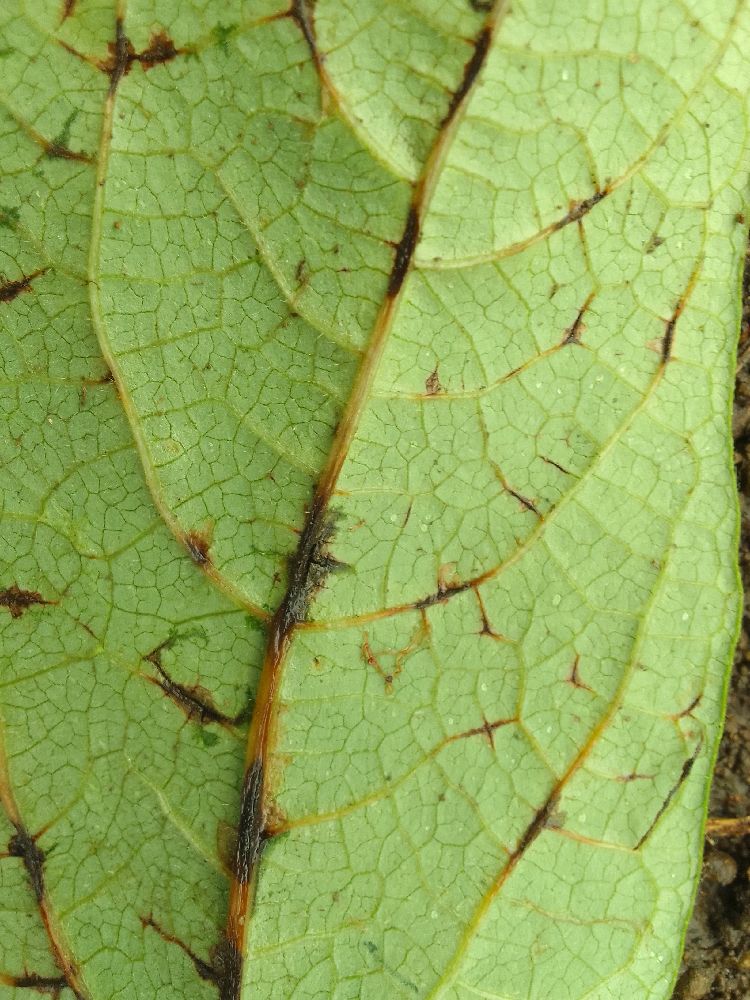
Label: anthracnose